Meredith Hagner

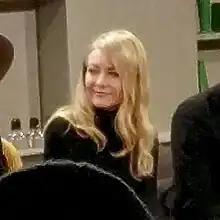
Hagner at the 2020 Sundance Film Festival

Meredith Kathleen Hagner (born May 31, 1987) is an American actress. She began her career portraying Liberty Ciccone on the CBS soap opera "As the World Turns" (2008–2010), which earned her a Daytime Emmy Award nomination for Outstanding Younger Actress in a Drama Series in 2009. Following her departure from "As the World Turns", she appeared as a series regular on the FX drama "Lights Out" (2011) and the TBS sitcom "Men at Work" (2012–2014).